High power rifle

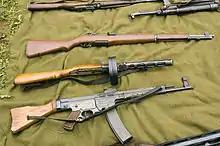
A U.S. M1 Garand, a Soviet PPsh-41 and a German Sturmgewehr 44.

Another style of popular matches is called CMP games. Such matches permit both US service rifles as well as foreign military rifles (e.g., Lee–Enfield, M1 Garand, Arisaka, etc.). These matches are governed by rules and scoring methods that are very similar to U.S. service rifle matches but are limited by the modifications that can be done to them and the distances they are shot. Games matches are shot typically at 200 yards for service rifles, and 100 yards for carbines. There is also a sniper match where period rifles or copies can be used. This is typically fired in a team format out to 600 yards distance.